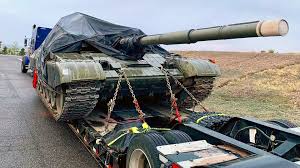
Label: Tank